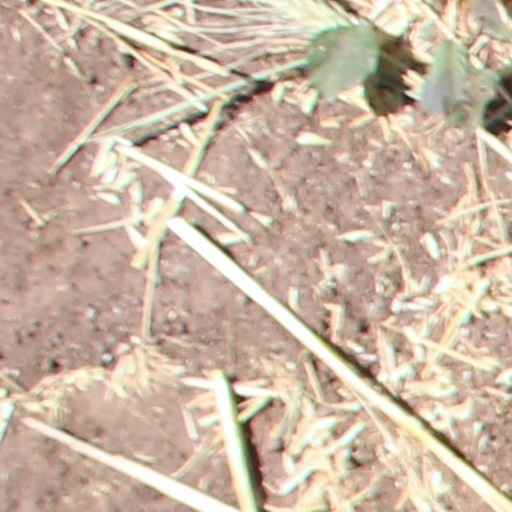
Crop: wheat